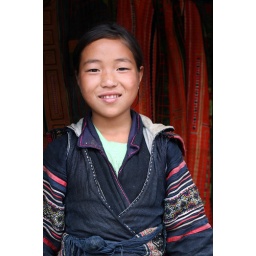
Young H'mong girl at the market in Sa Pa, Viet Nam.